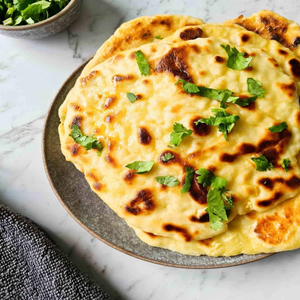
Dish: naan